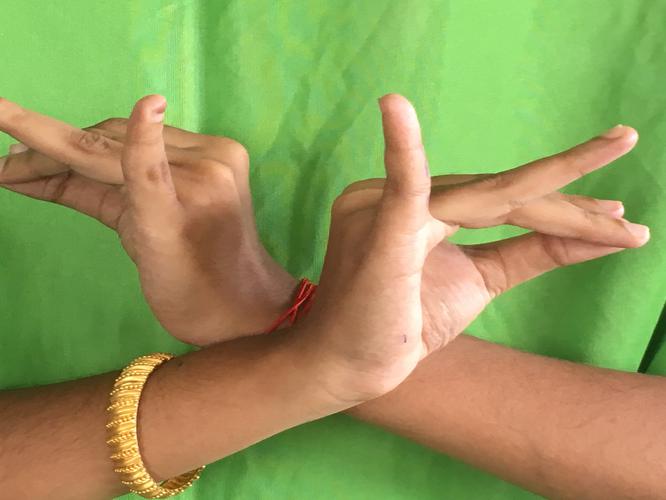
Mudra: Katakavardhana
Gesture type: double_hand